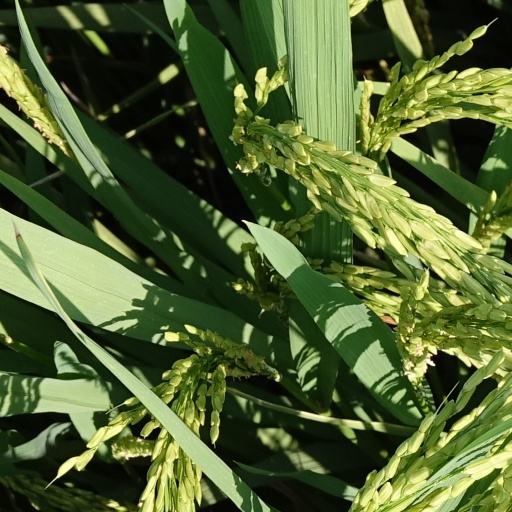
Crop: rice